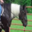
Label: horse